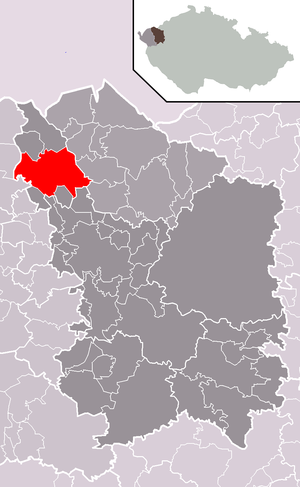
Nejdek est une ville du district et de la région de Karlovy Vary, en Tchéquie. Sa population s'élevait à 7 791 habitants en 2018.